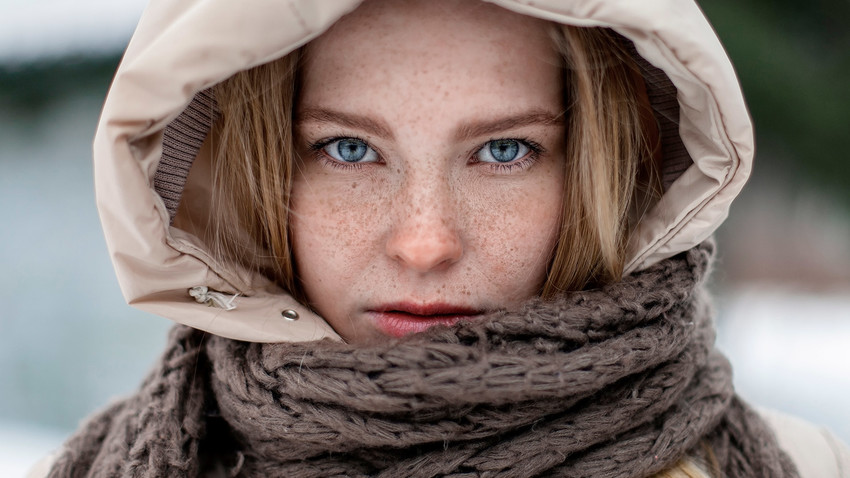
Gender: women